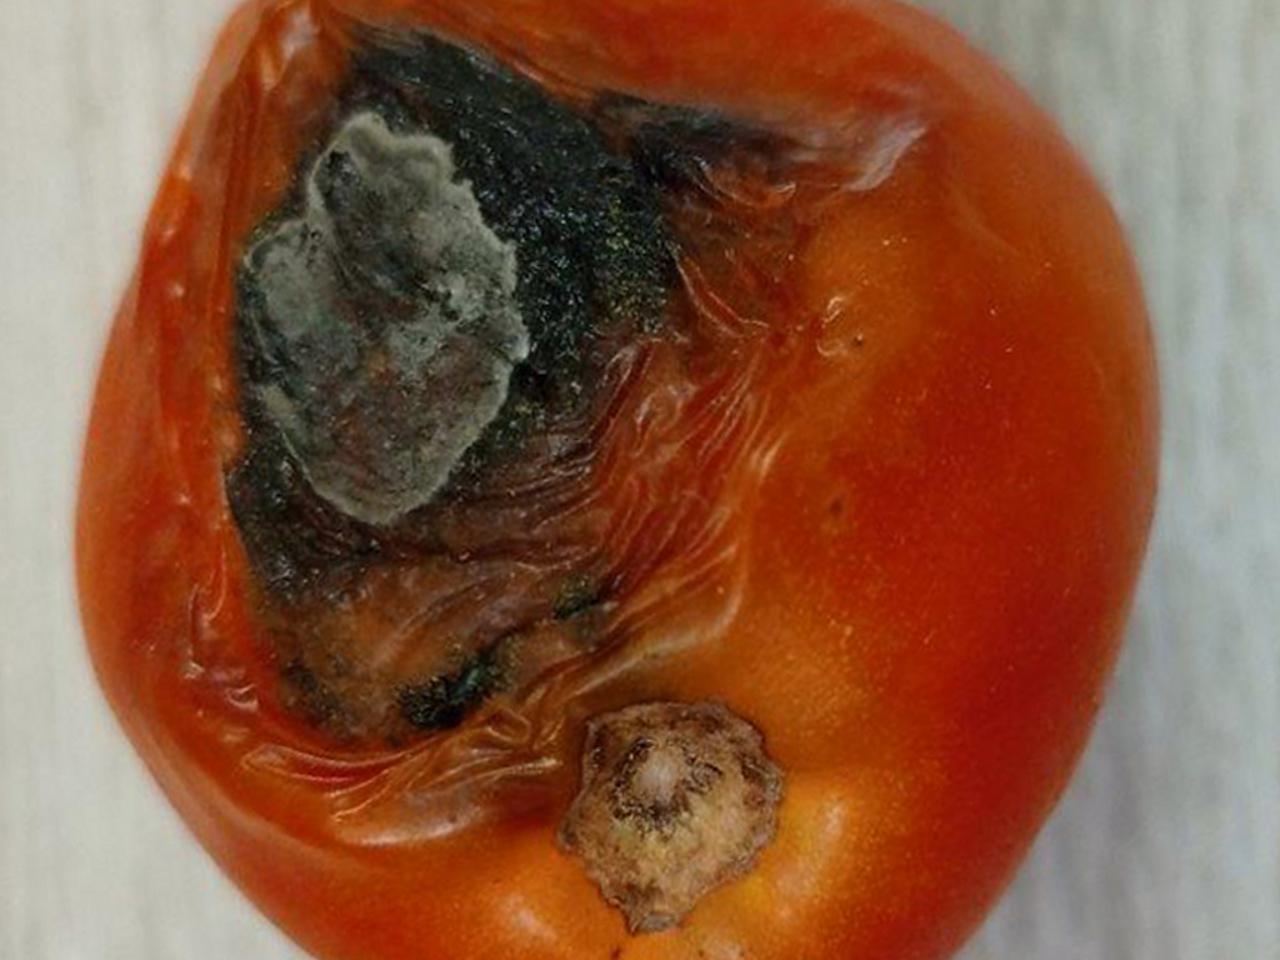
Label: Rotten